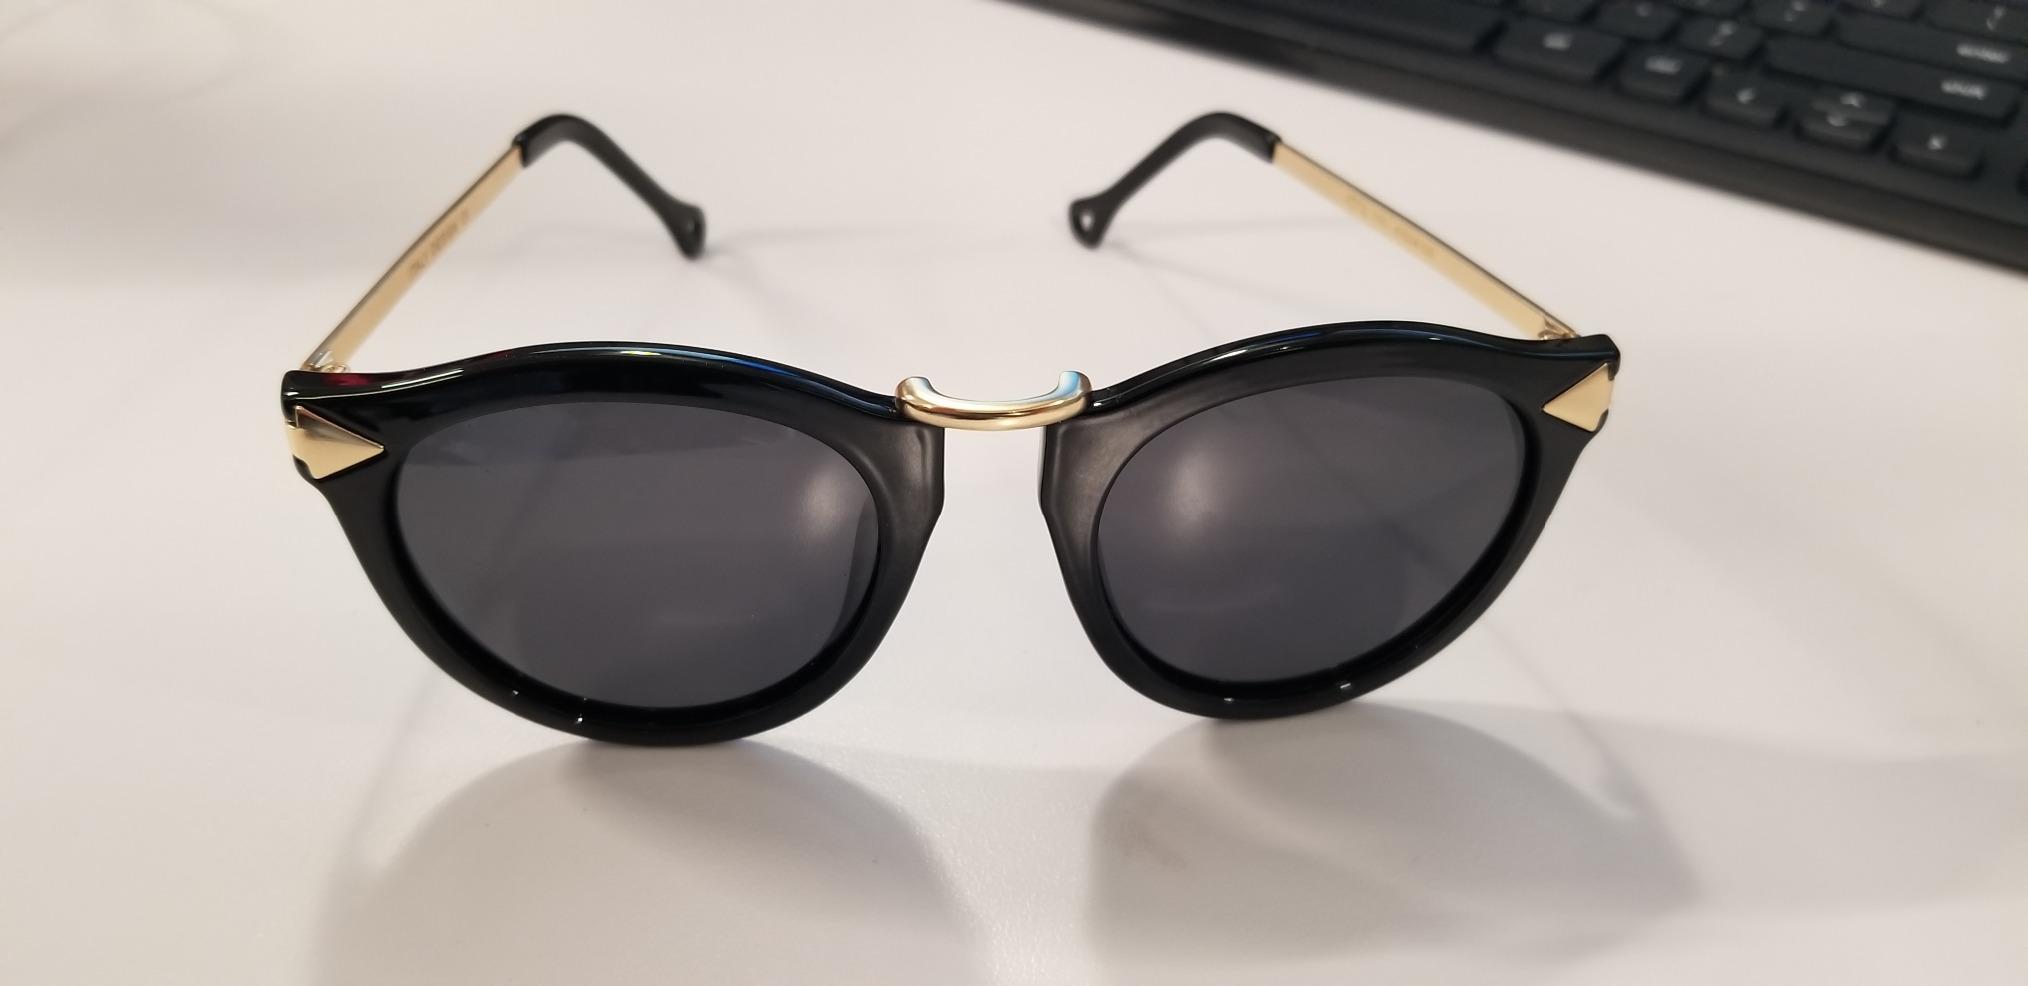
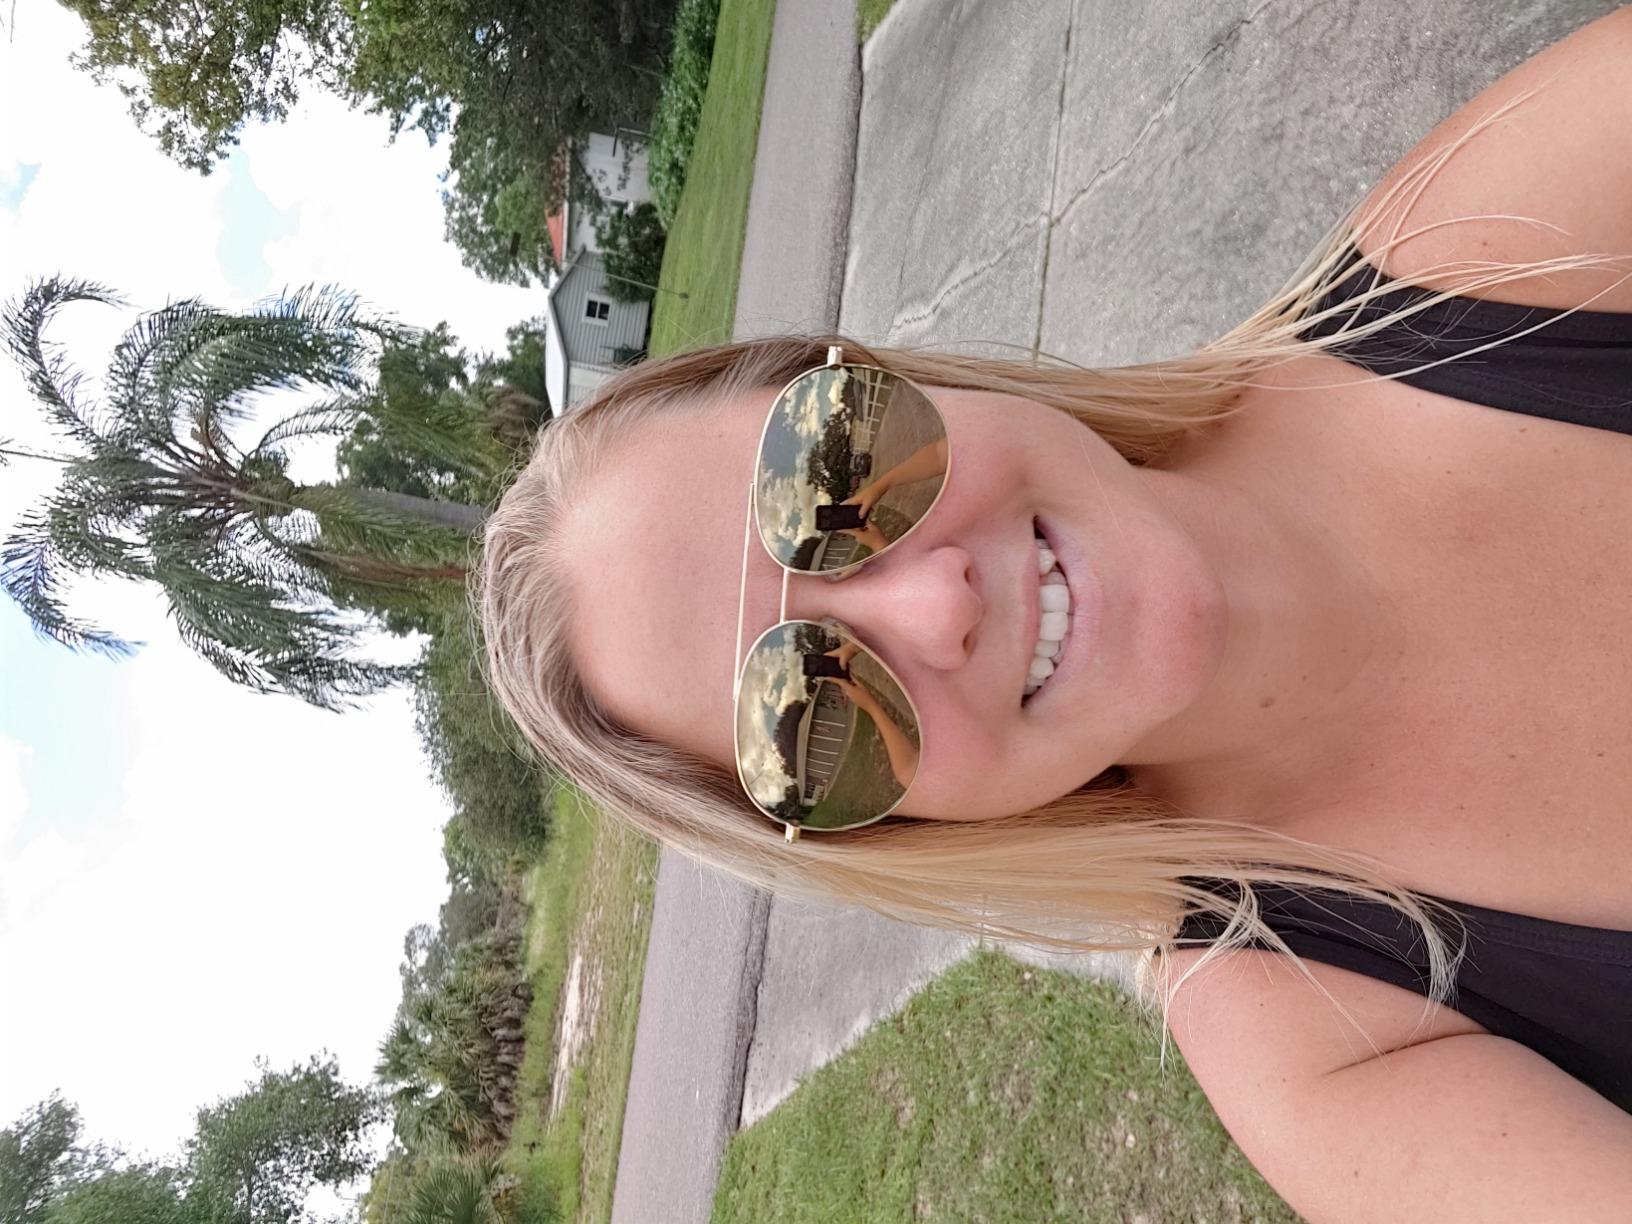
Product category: accessories_sunglasses
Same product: no